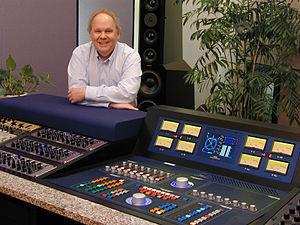
Bob Ludwig est un ingénieur du son américain.